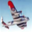
Label: airplane